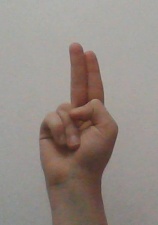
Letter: taa